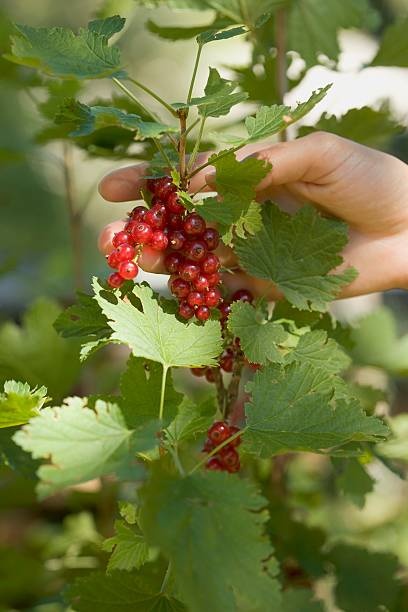
Label: redcurrant